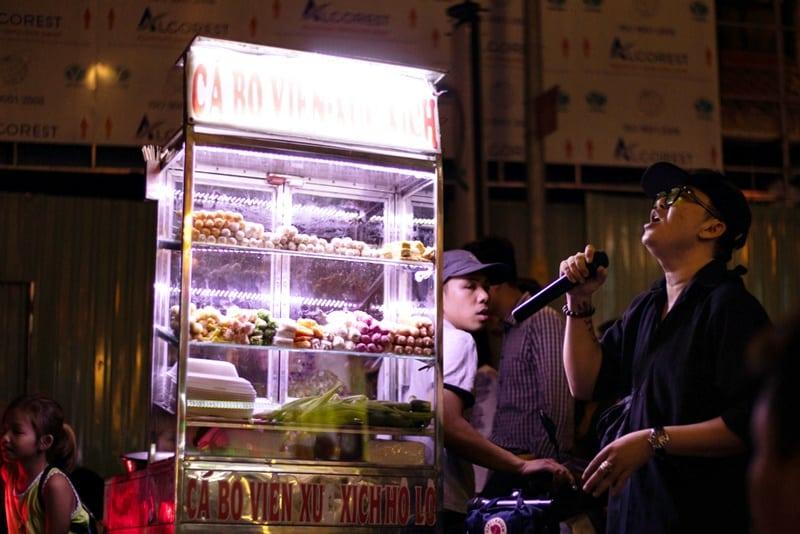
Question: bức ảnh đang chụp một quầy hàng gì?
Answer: một quầy cá bò viên xúc xích hồ lô